Colour revolution

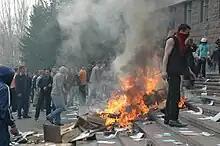
Rioters in Chișinău during the April 2009 Moldovan parliamentary election protests

There was civil unrest, described by some as a revolution, all over Moldova following the 2009 Parliamentary election, owing to the opposition's assertion that the communists had fixed the election. In the lead-up to the election, there had been an overwhelming pro-communist bias in the media, and the composition of electoral registers was subject to scrutiny. European electoral observers had concluded that there was "undue administrative influence" in the election. There had also been anger at president Vladimir Voronin, who had agreed to step down as term limits in the constitution required but who then said he would retain a key role in politics, leading to fears that there would be no real change in power. The views and actions of the Soviet-trained and Russian-speaking political elite contrasted with the majority of the country's population as a whole, which favoured a more pro-European direction. Also key to the context was the question of relations with Romania, which Moldova had been separated from after Russian occupation under the Nazi-Soviet Pact of 1939. Demands for closer relations with Romania had increased due to Romania's EU membership contrasting with economic stagnation and failure in Moldova. Under the communists, Moldova had the status of the poorest country in Europe, and international agencies had criticised the government for failing to address corruption and for limiting press freedoms.